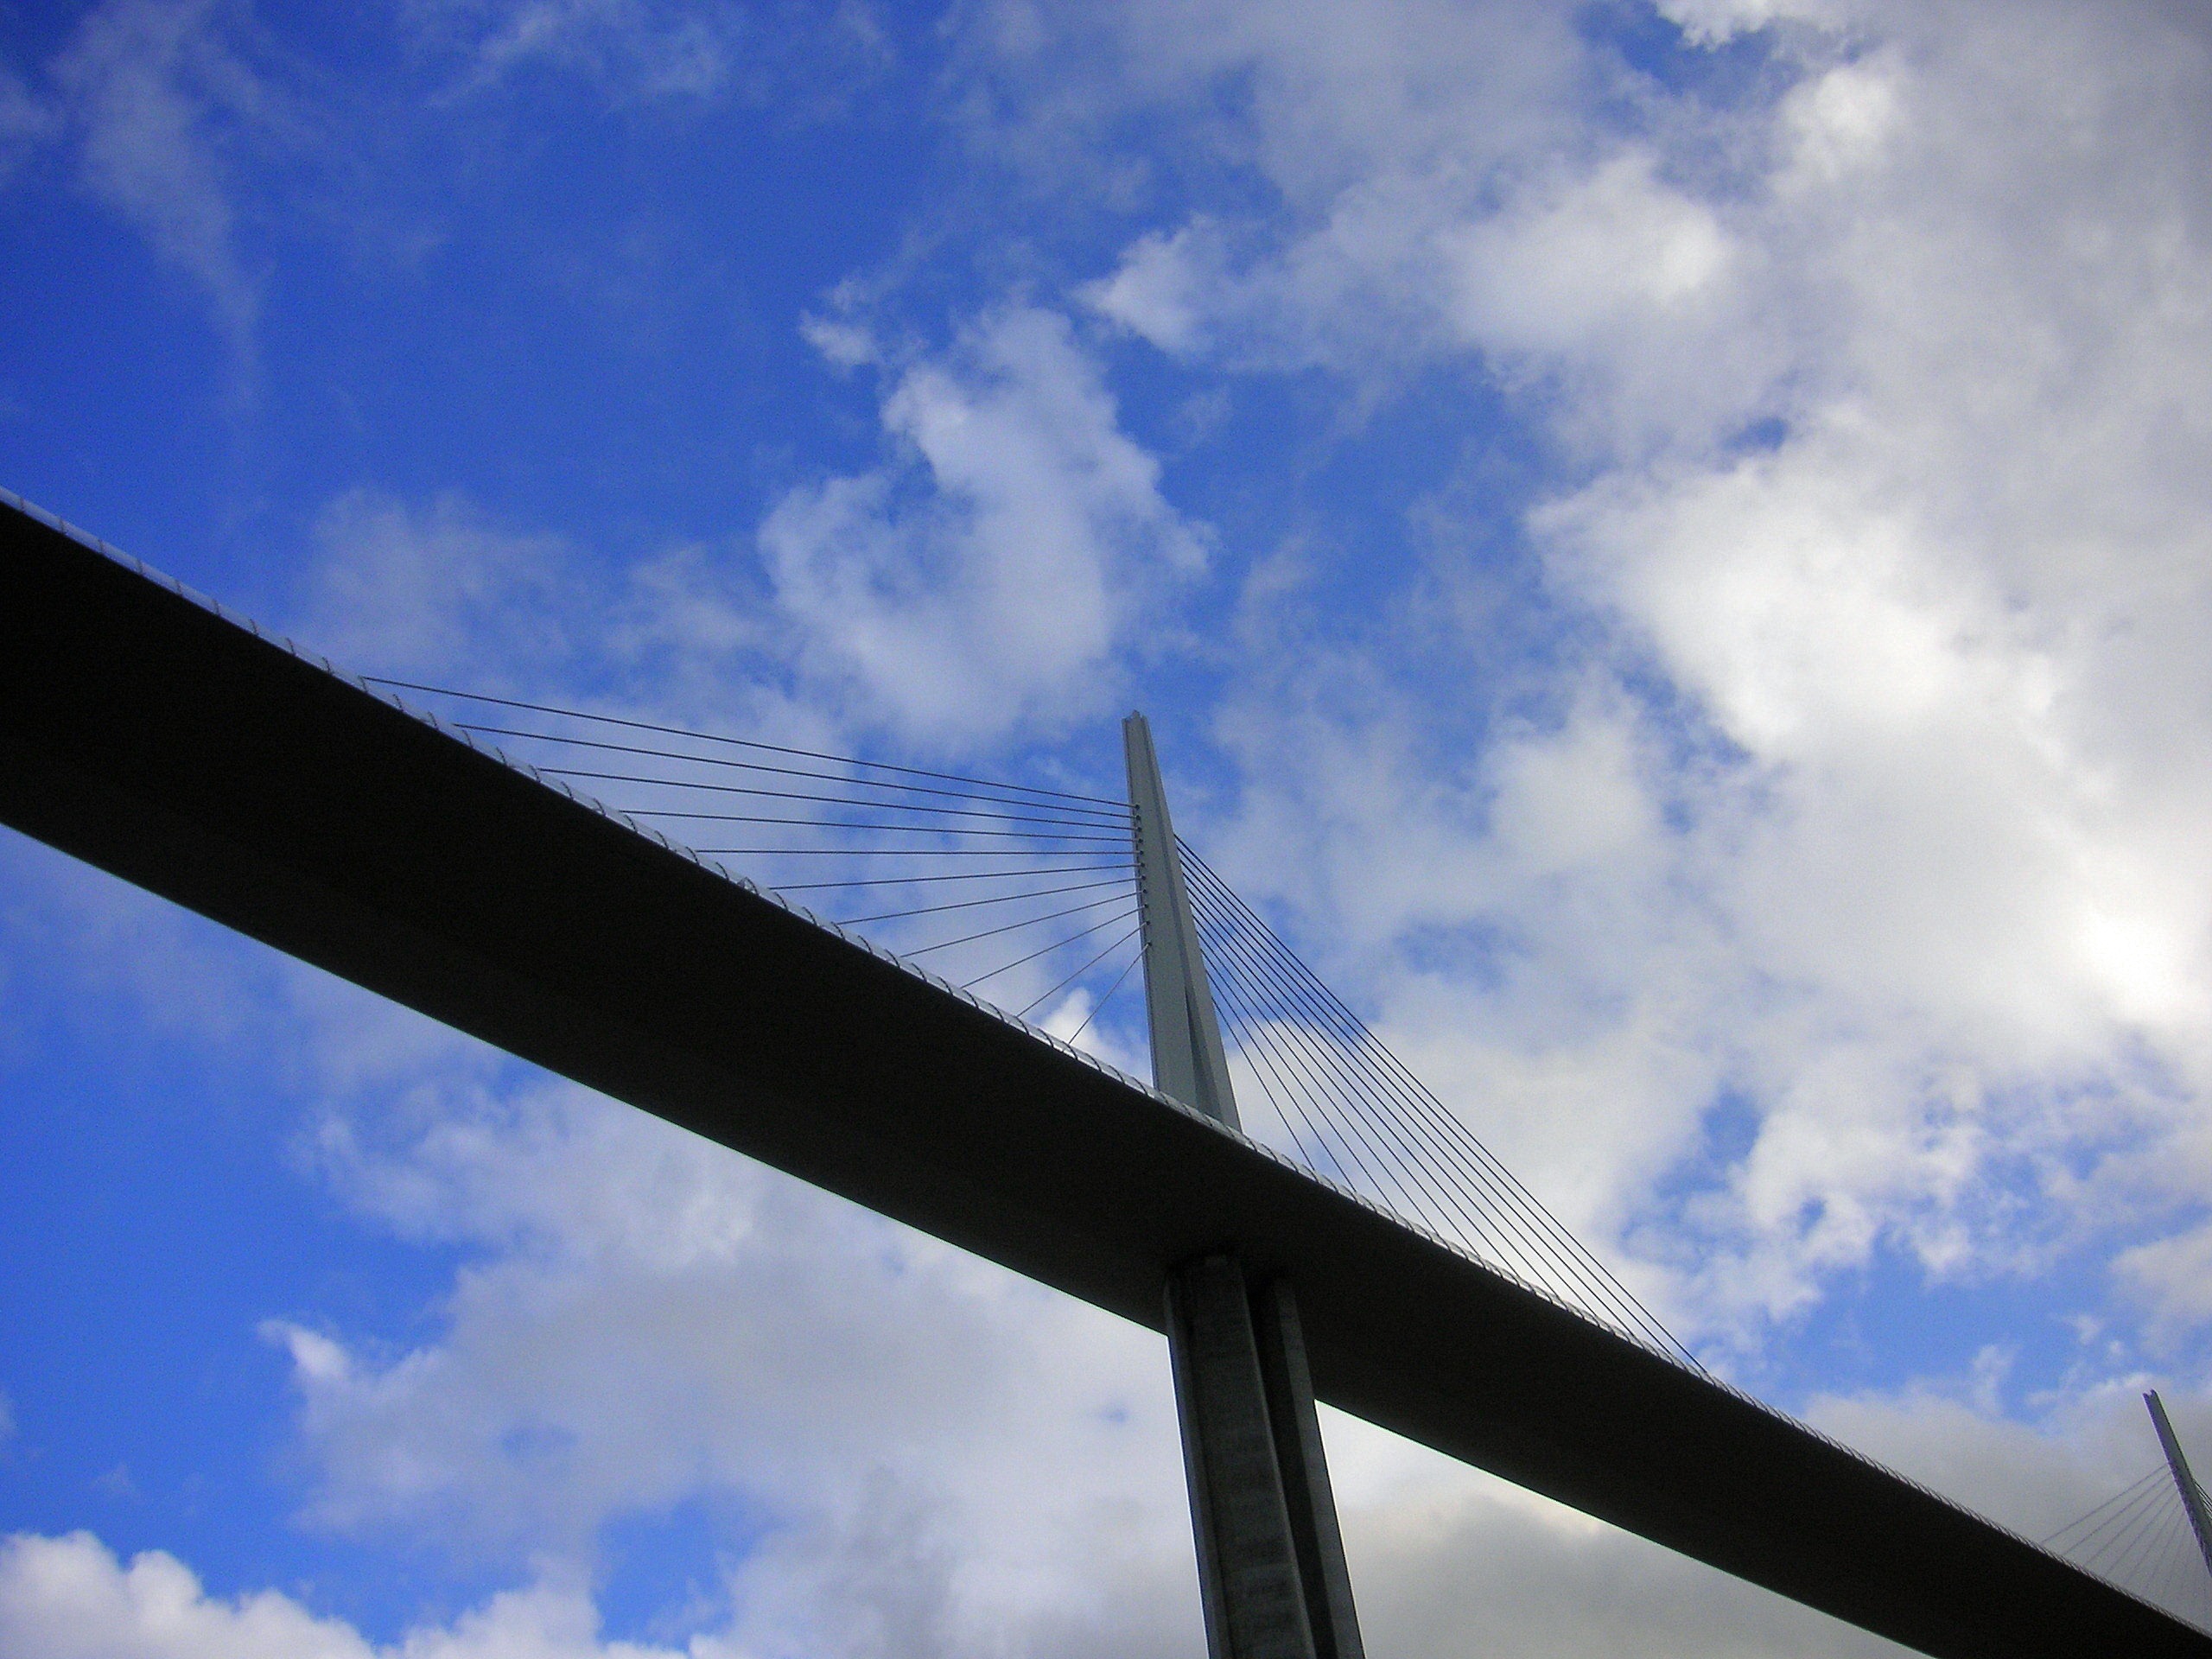
cloud, sky, bridge, sunlight, steel, construction, line, reflection, blue, clouds, engineering, beautiful, tourist attraction, span, shape, technical, spanning, meteorological phenomenon, atmosphere of earth, millau bridge